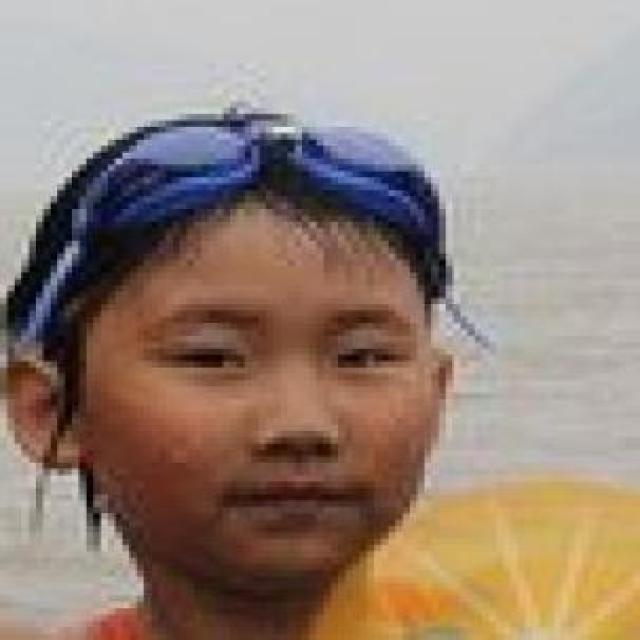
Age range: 0-12